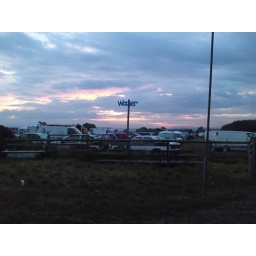
Sunrise over the car field